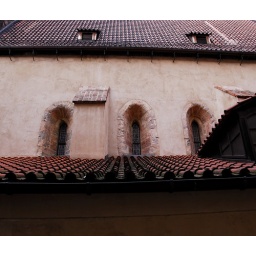
The roof and windows of the Old New Synagogue in Prague, Czech Republic